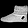
Label: Ankle boot